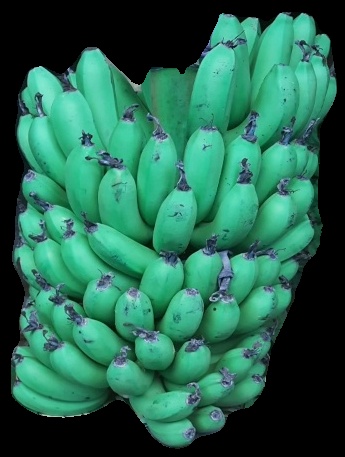
Variety: pachbale
Grade: grade1